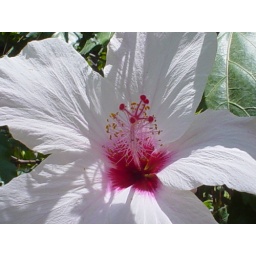
white flower in spain